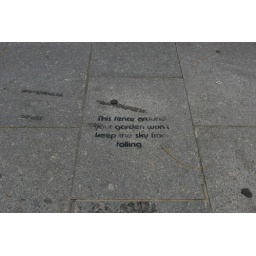
This fence around your garden wont keep the sky from falling.